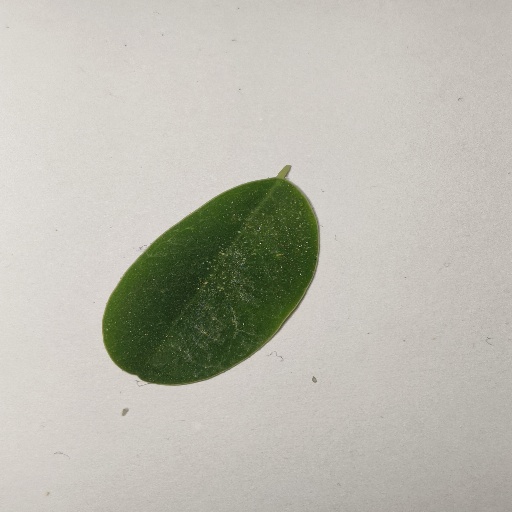
Species: Sojina
Leaf condition: Healthy Leaf